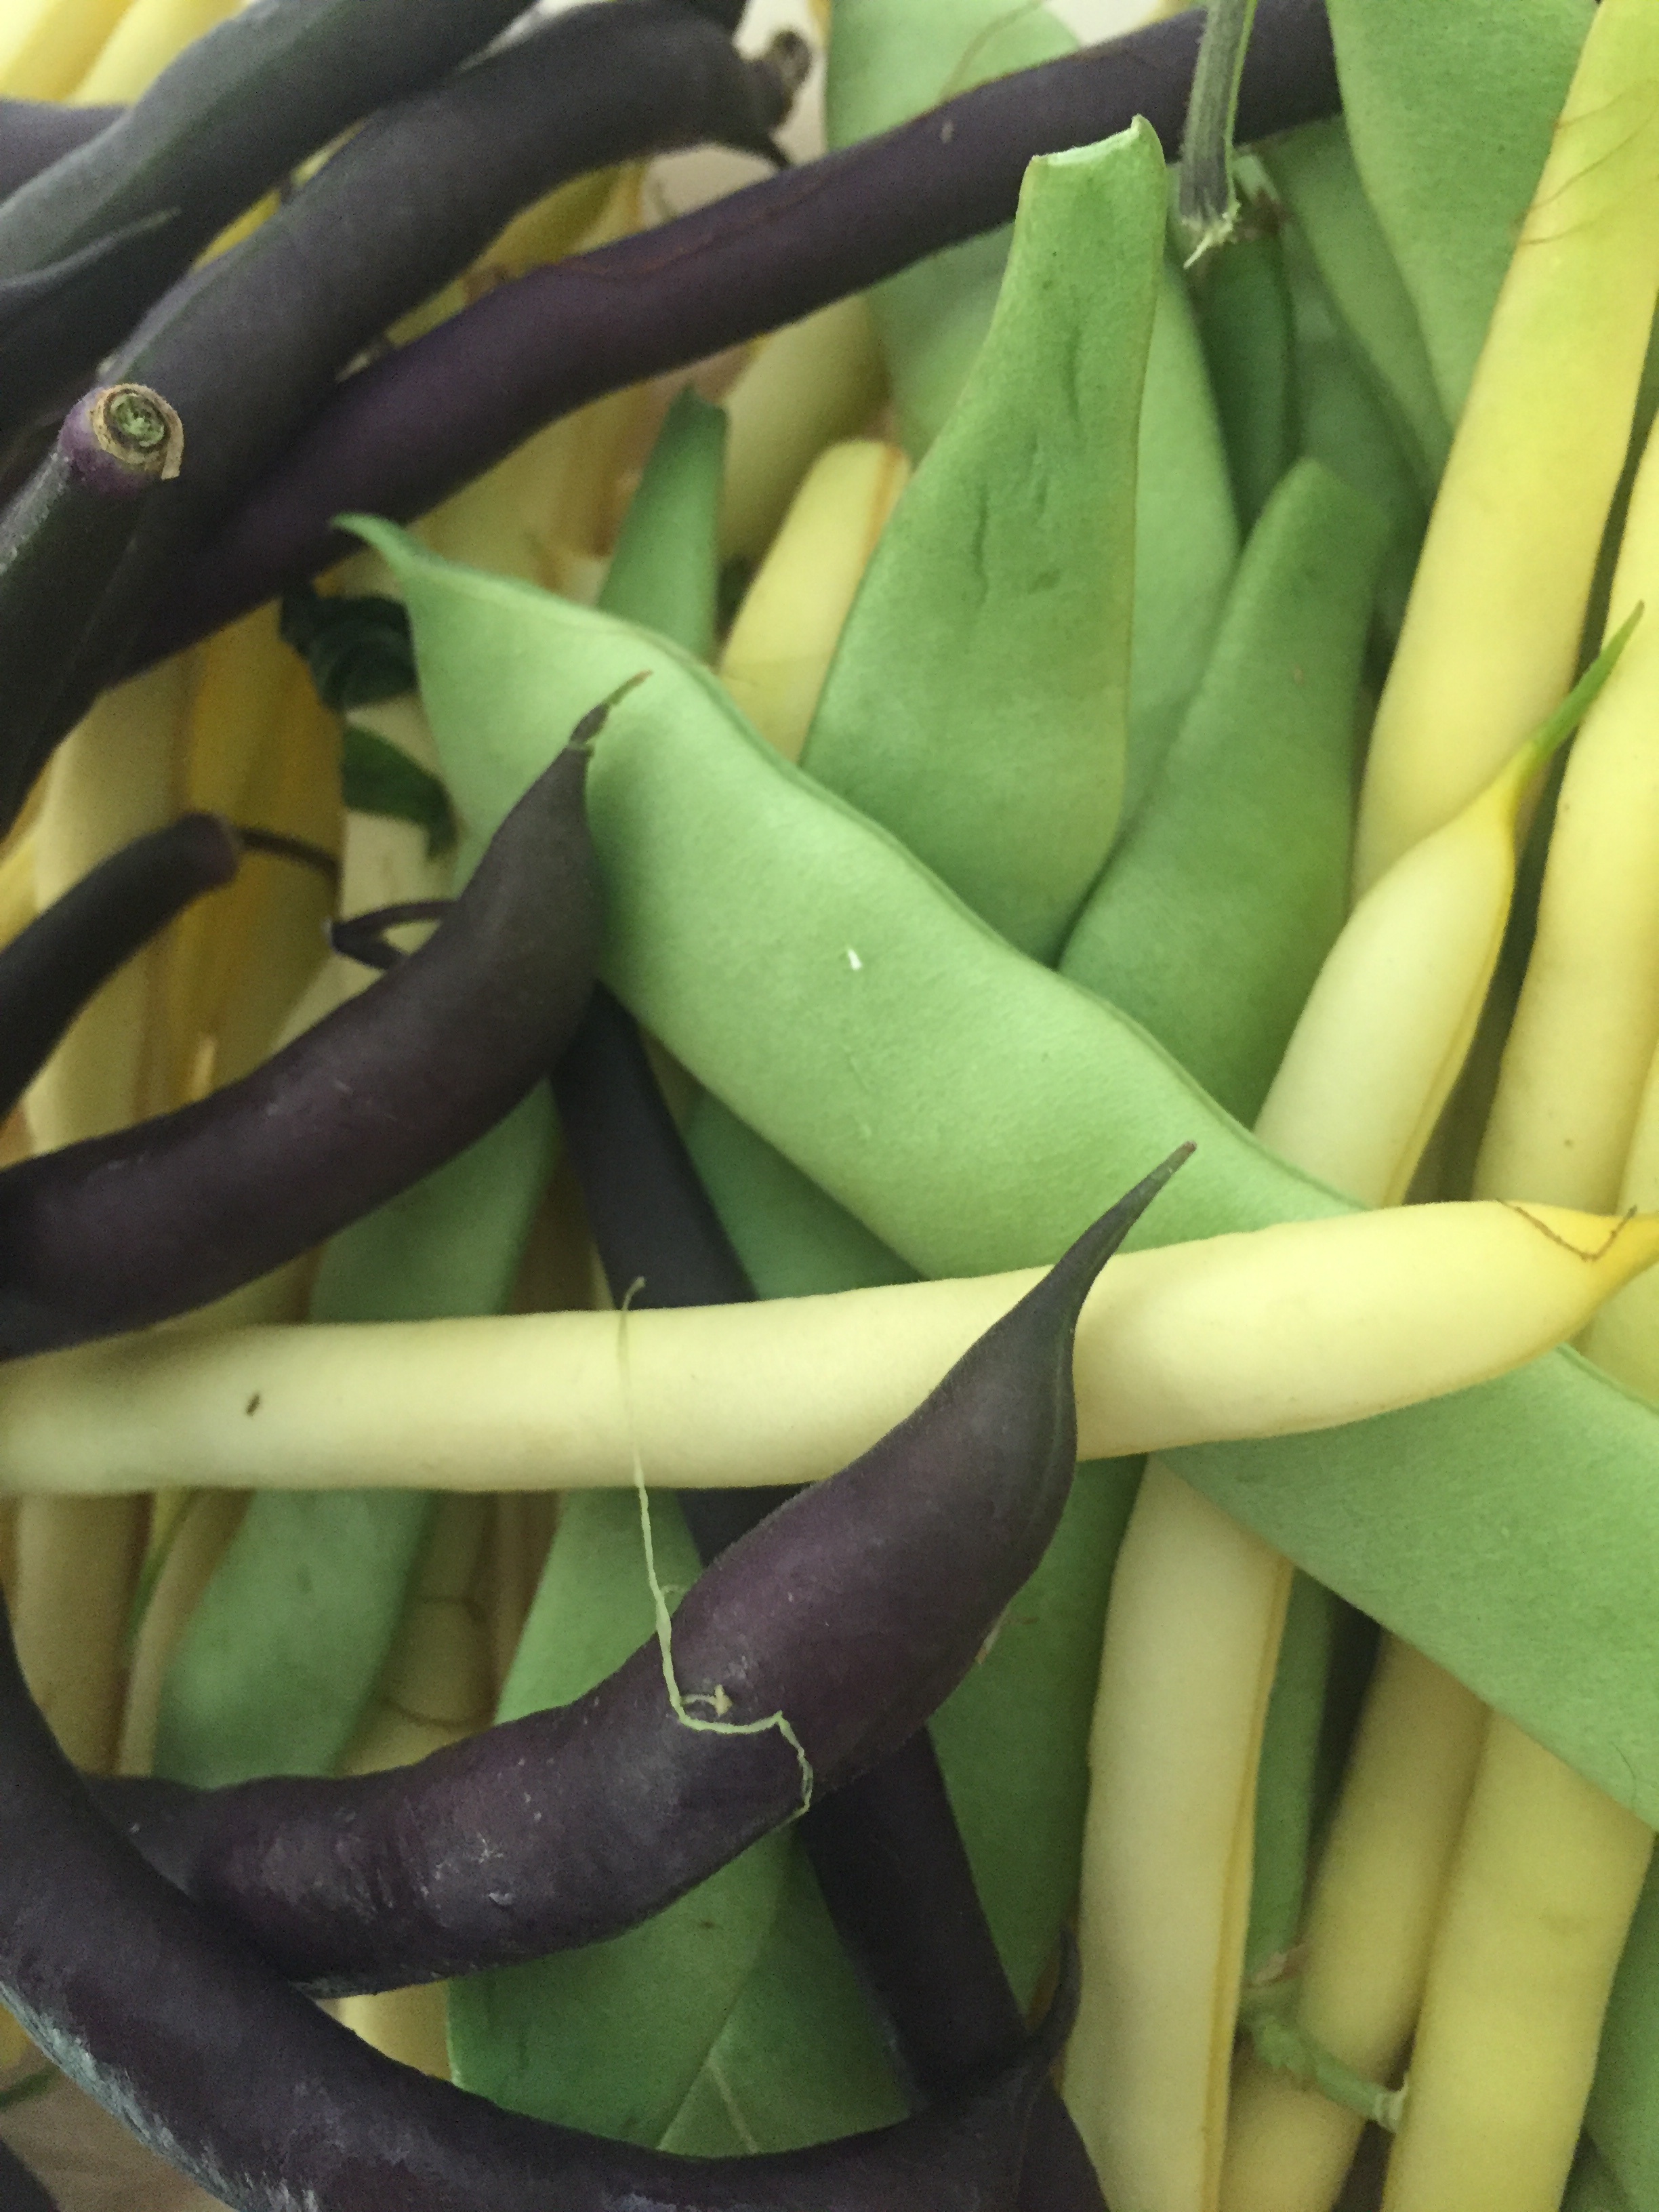
plant, fruit, flower, dish, food, green, produce, banana, flowering plant, land plant, banana family